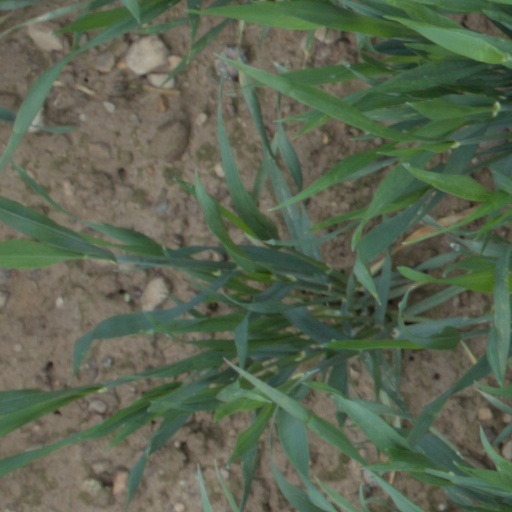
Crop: wheat